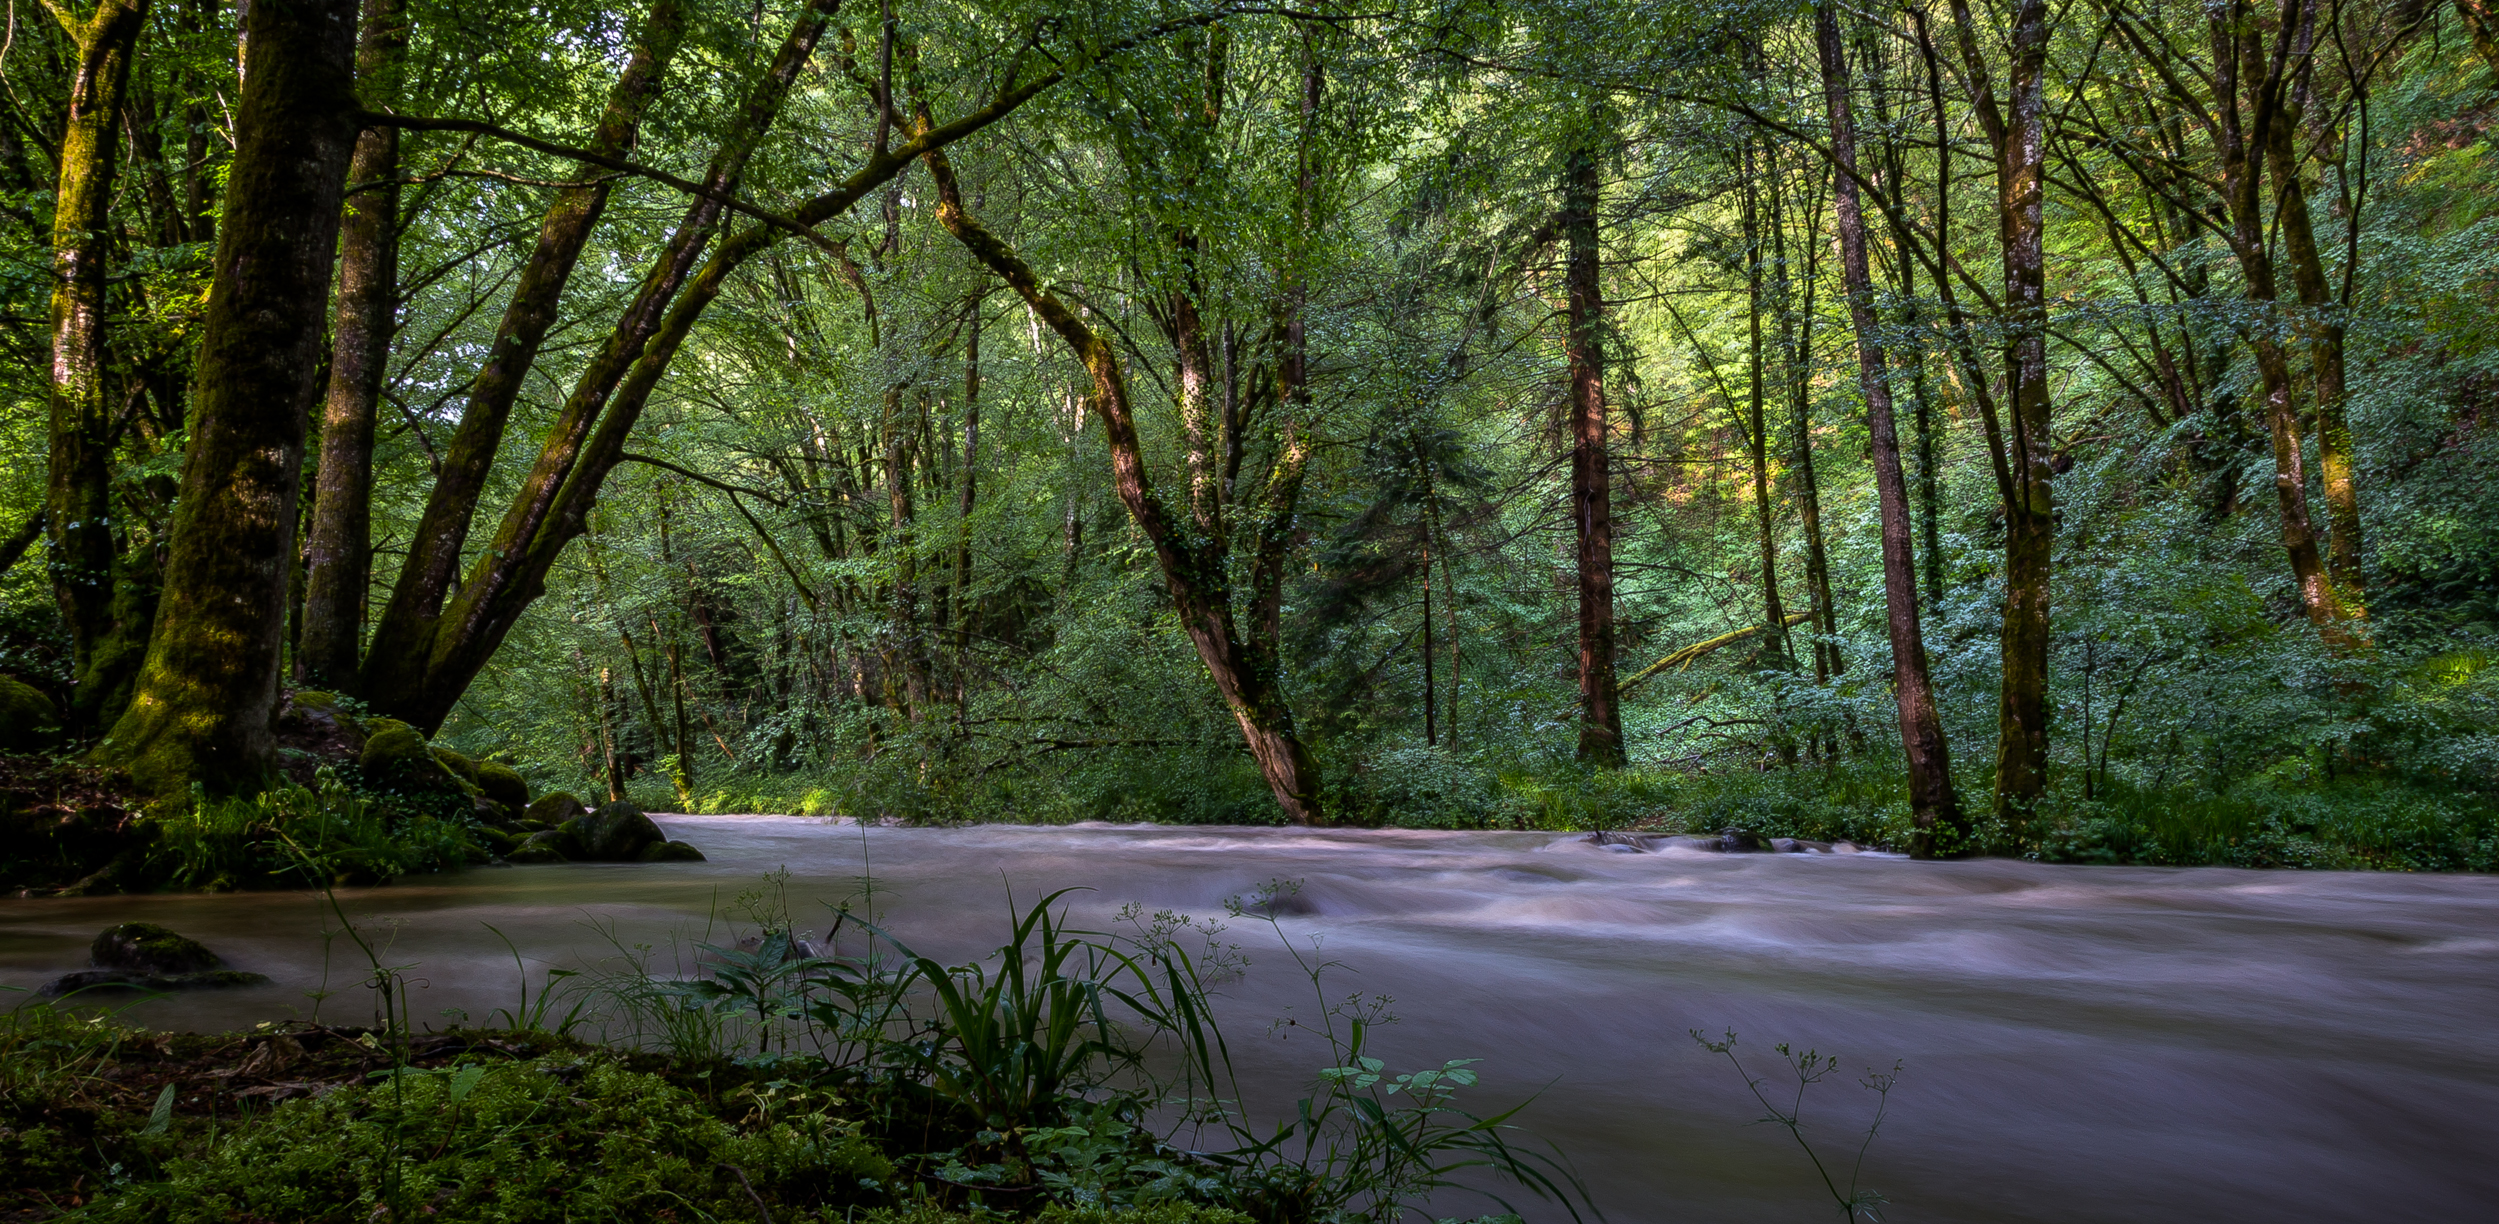
tree, nature, forest, swamp, wilderness, sunlight, leaf, river, pond, france, stream, green, jungle, autumn, nikon, rainforest, ngc, deciduous, wetland, poselongue, longexposure, woodland, departementdulot, midipyrenees, nikonpassion, espritlot, tourismelot, lot, naturescape, habitat, ecosystem, biome, old growth forest, natural environment, geographical feature